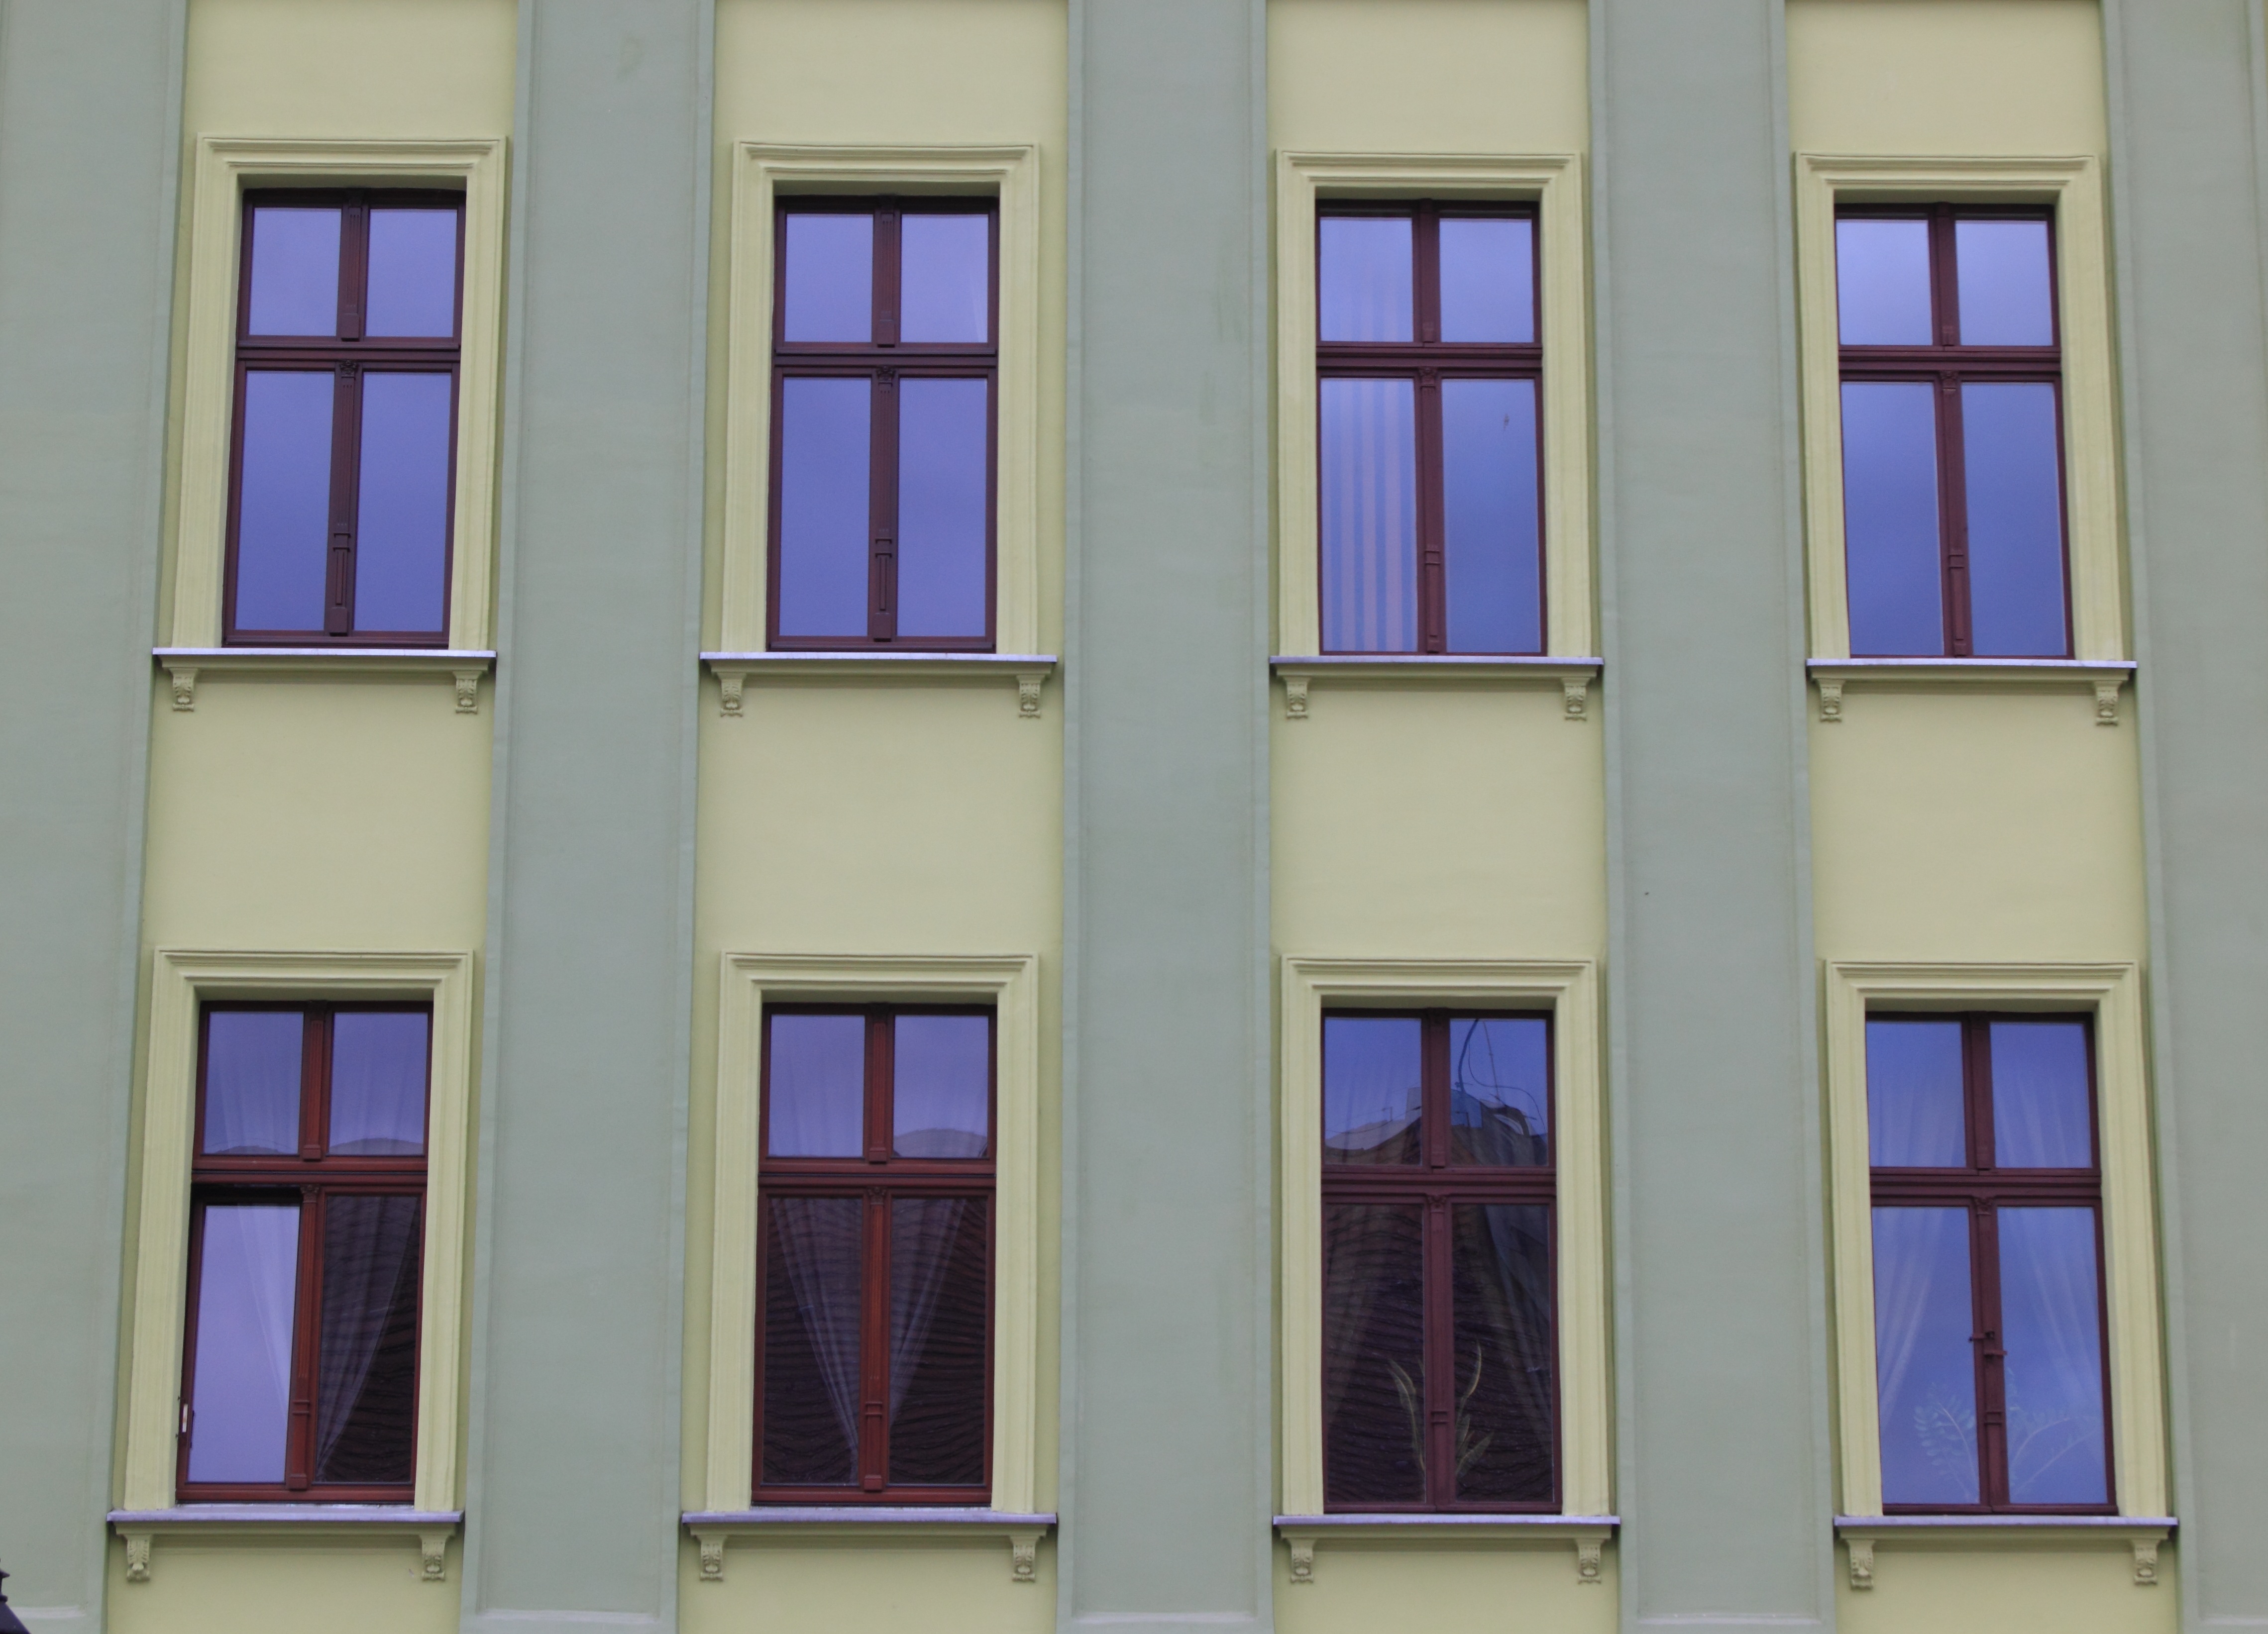
architecture, house, window, glass, home, color, facade, property, blue, door, interior design, windows, poland, regular, torun, daylighting, window covering, sash window